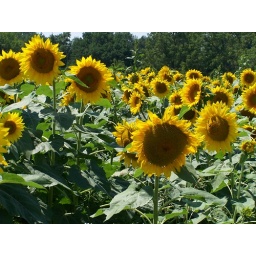
Passed this sunflower field near Yellow Springs, OH and had to get some pictures.